Thomas Hastings (colonist)

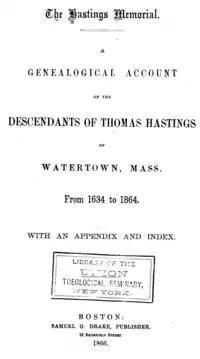
Frontispiece, "The Hastings Memorial", Lydia Nelson Hastings Buckminster, Boston, 1866

The Hastings of Boylston Massachusetts by Gordon H. Hastings: Create Space Independent Publishing Platform: . Copyright 2016 Gordon H. Hastings